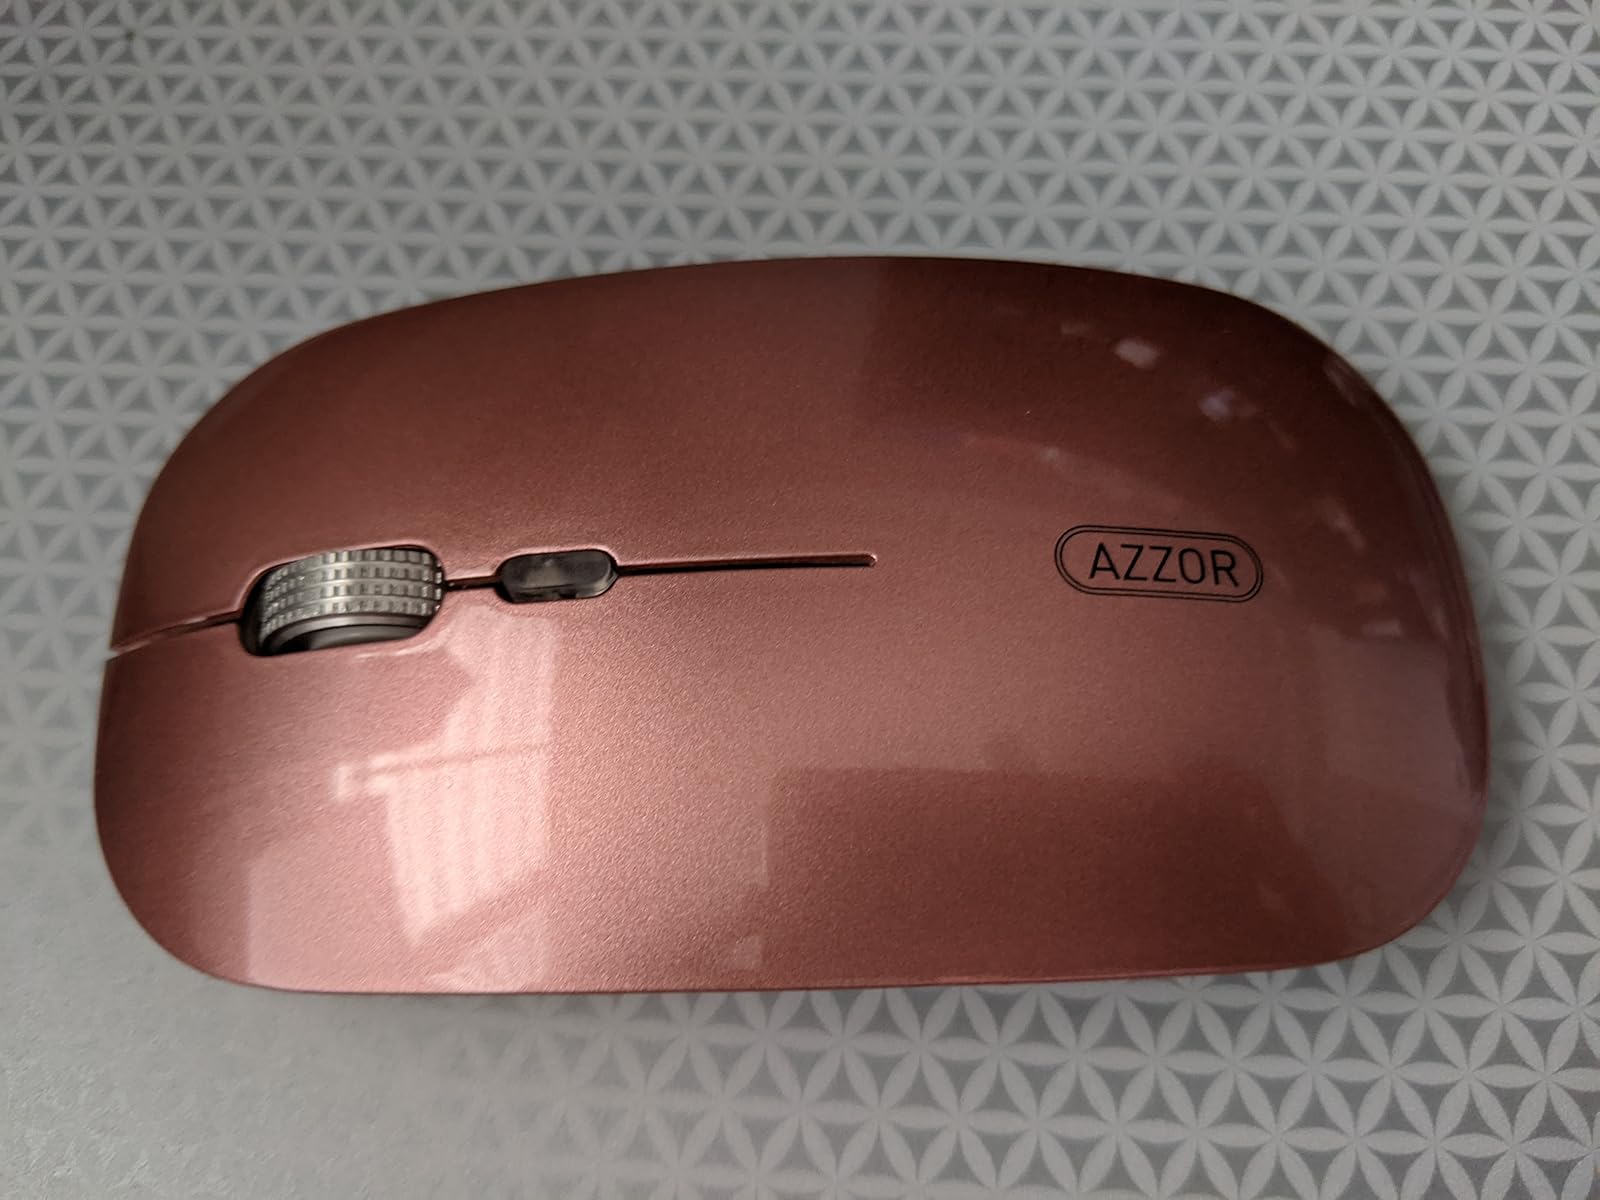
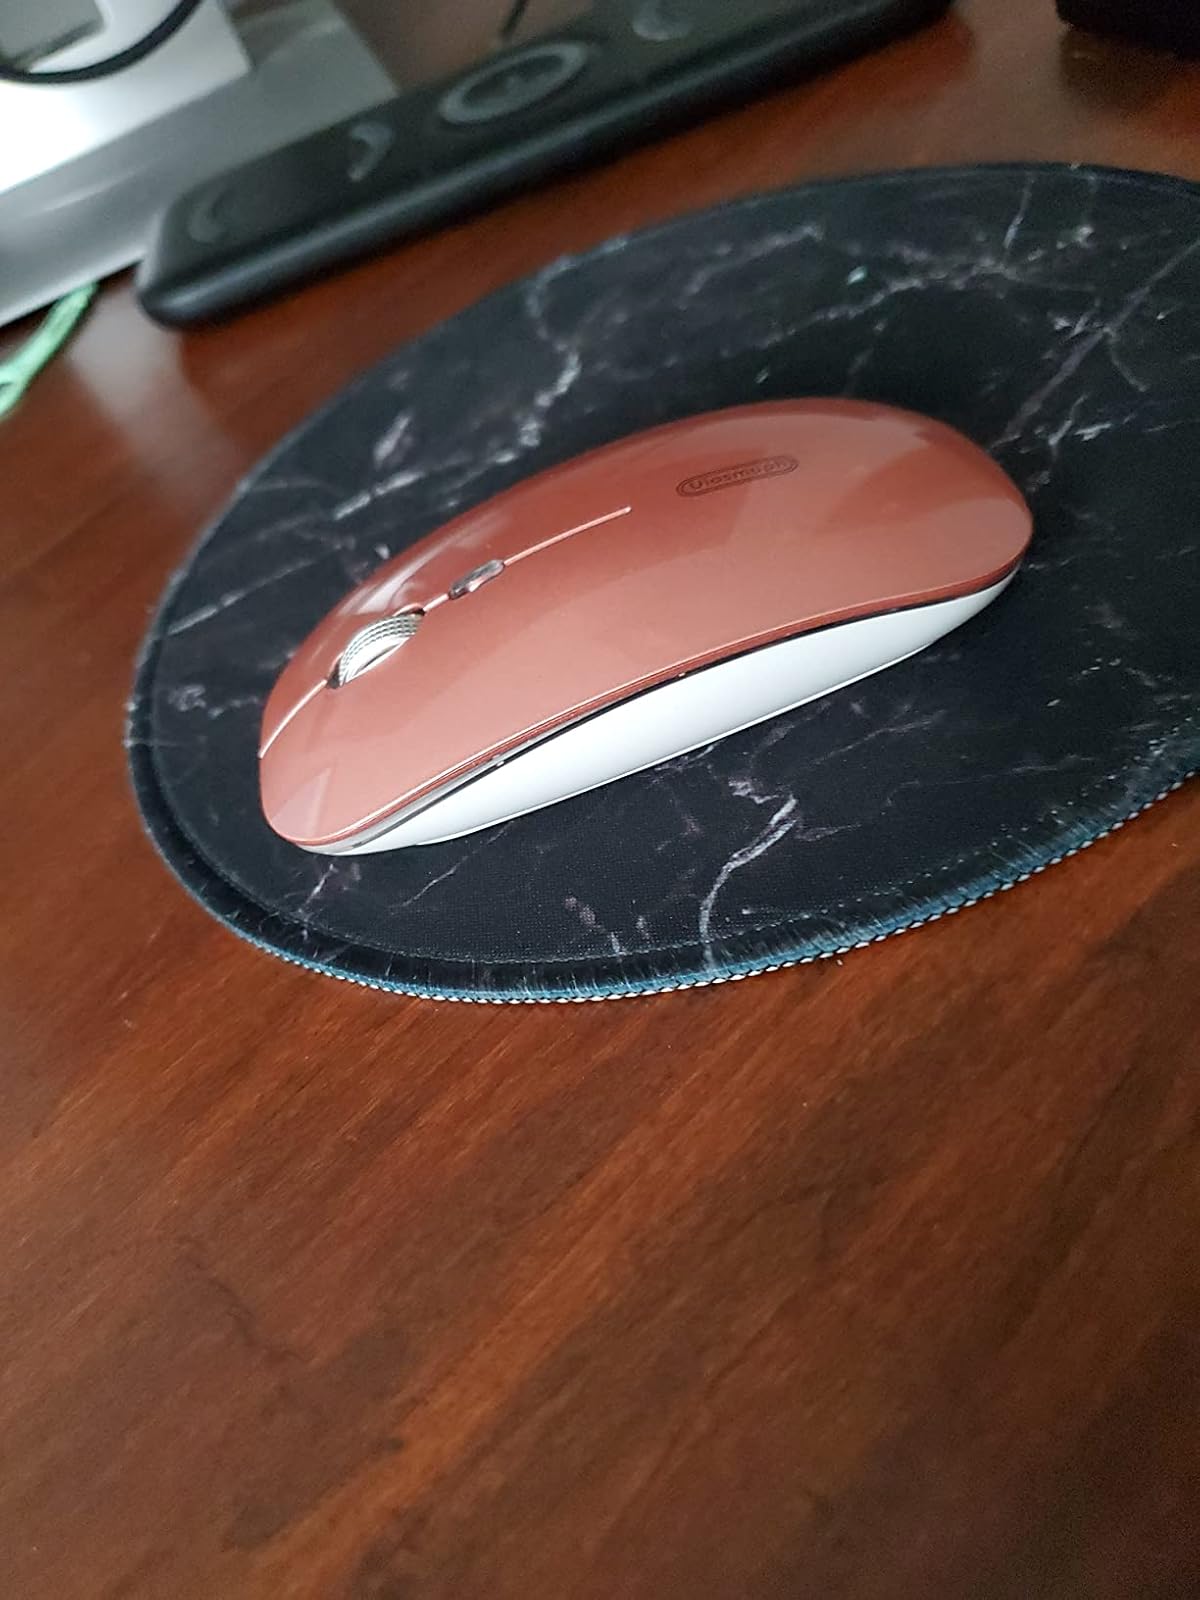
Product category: mouse
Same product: yes